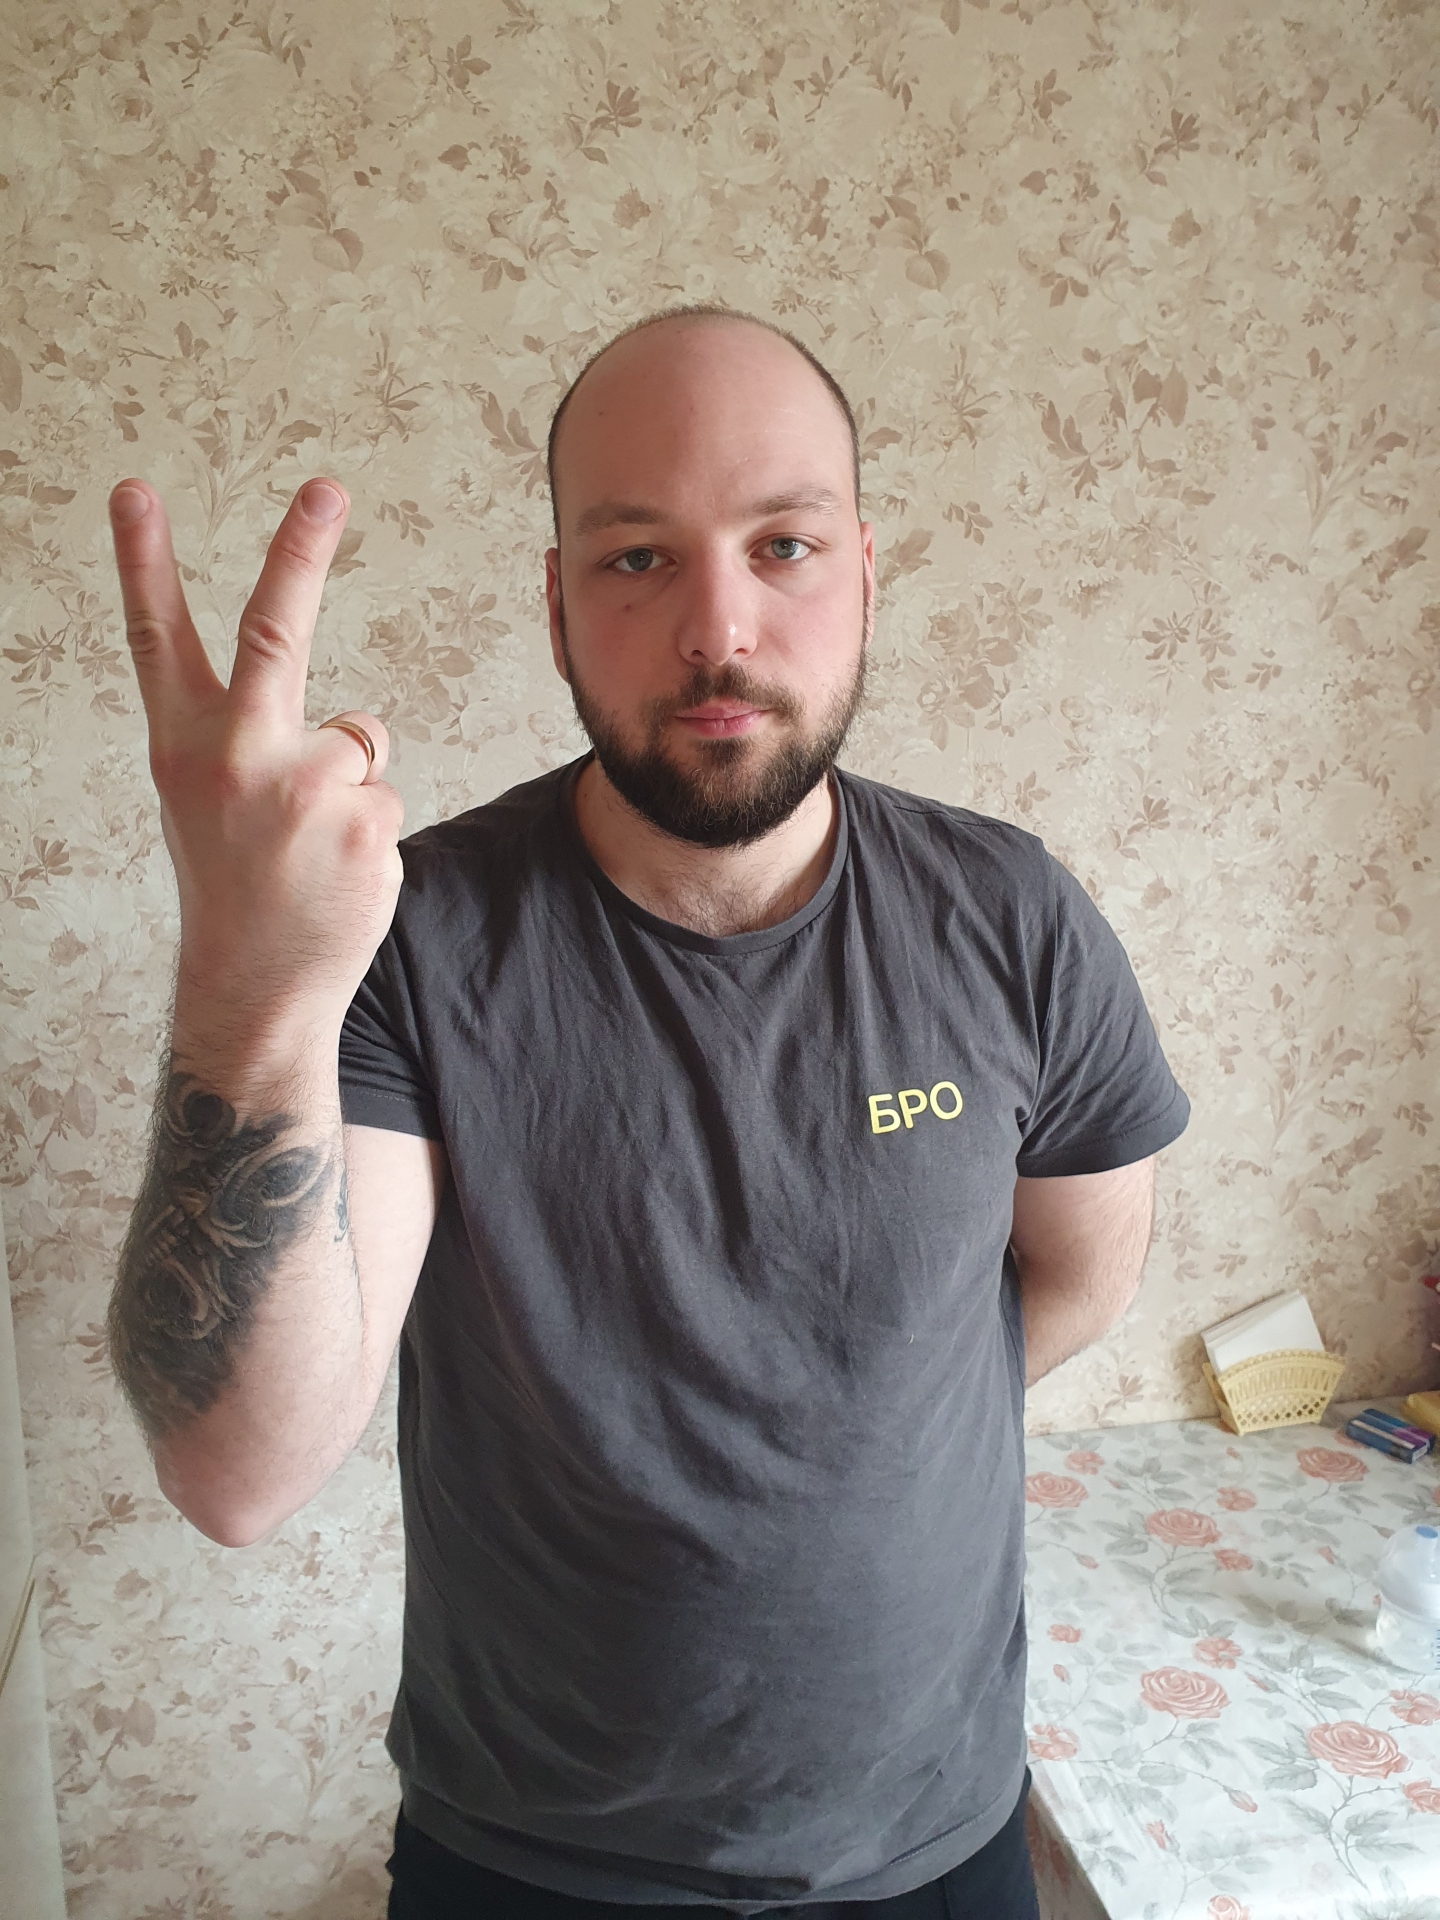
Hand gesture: peace_inverted